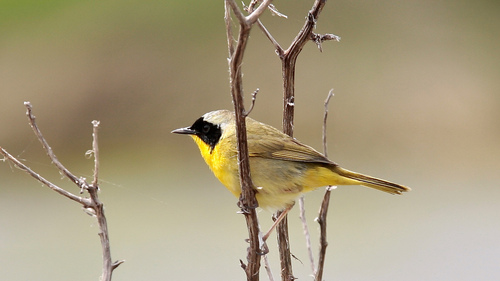
a small bird with a yellow underbelly and black marking on the facea small yellow bird with brown an gray wings.
this bird has a short straight bill, a yellow throat, and a light yellow belly.
this tiny bird has a brown crown and a yellow breast.
this little bird has a yellow belly and breast with a black supercilary and gray crown.
this bird has feathers that are brown and has a yellow belly
this bird has wings that are brown and has a yellow belly
this bird has a black cheek patch and a yellow breast.
a yellow bird with white head and black crown, white belly and black bill.
this colorful bird has a yellow neck and belly, black cheek patch, and yellow vent area.
Species: Common Yellowthroat